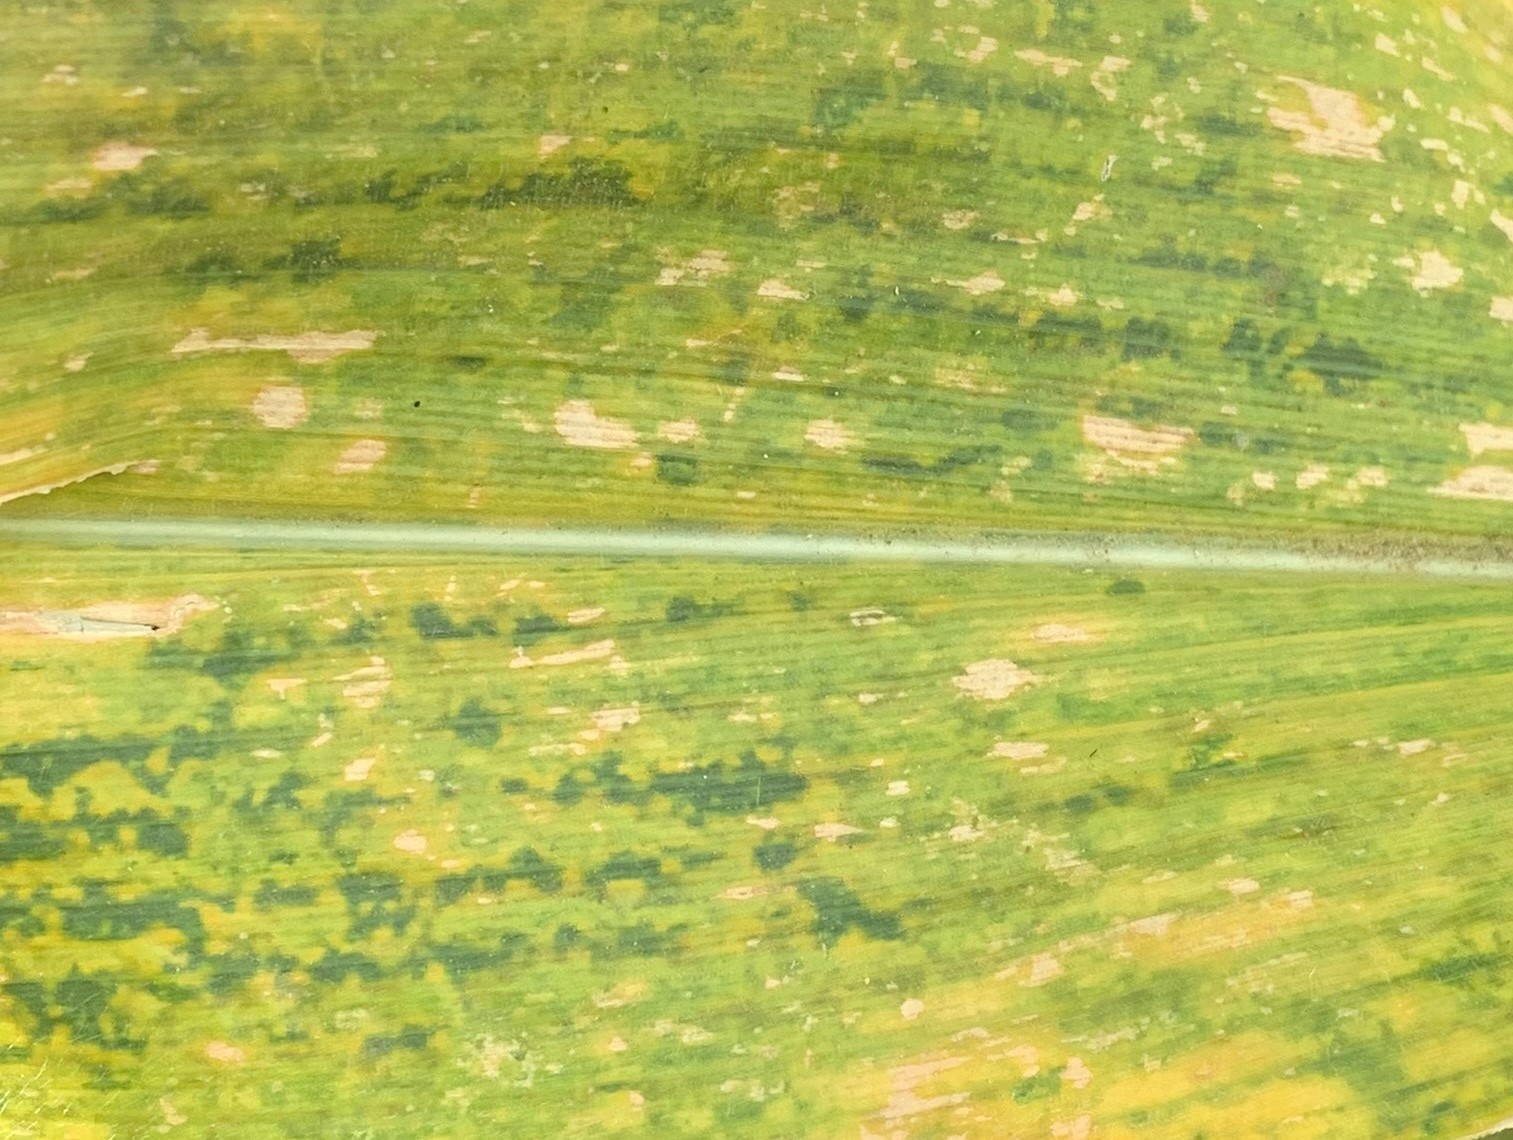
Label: MLN